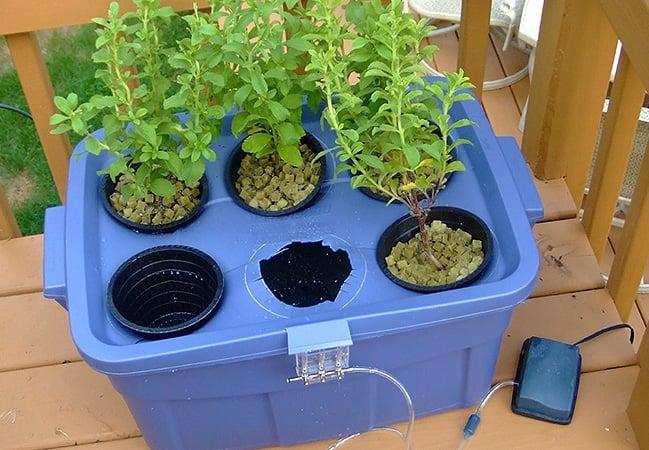
Eneo la ndani lililotengenezwa kwa ustadi, lenye mkusanyiko wa vifungashio vilivyopandwa miche ya mazao ya bishara aina ya uyoga; ikiashiria kuwa ni eneo maalumu lililoandaliwa kwa ajili ya kilimo cha viwanda.